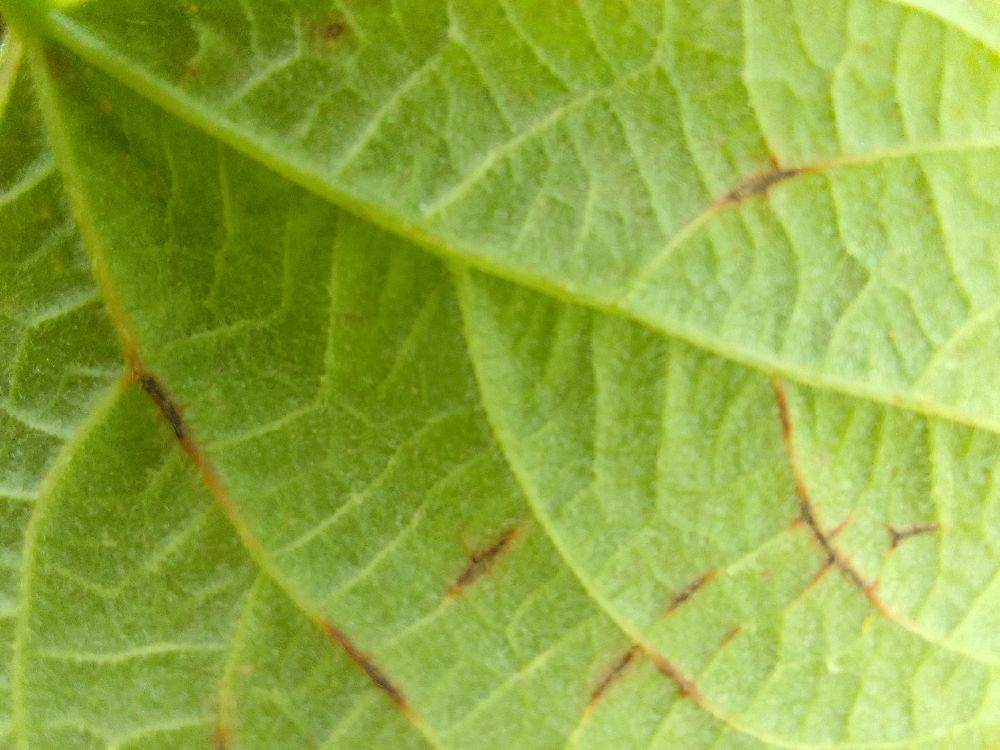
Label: anthracnose